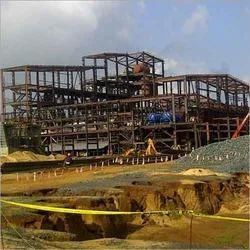
Label: Structural_Platform_Erection_Services